Old Ideas World Tour

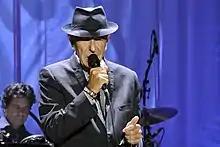
Leonard Cohen at King's Garden, Odense, Denmark, during the Old Ideas World Tour (17 August 2013)

The tour received universal praise from media and fans alike. Guido Lauwaert (Knack) wrote about opening night "The 78-year-old poet and singer seems 50 years younger for the duration of the concert. What strikes me is a total lack of false feelings…". Bart Steenhaut (DeMorgen) gave high praise to the musicians and Cohen himself, saying "Everyone was given ample opportunity to solo, and both backup singer – Sharon Robinson and the British Webb Sisters – were handed Cohen songs which they could shine on. Cohen himself singing downright excellent, though his deep, almost otherworldly baritone had not much variation in the set, exactly why was it right that the ladies often introduced a different timbre, and the rest of the band – all virtuoso with an impressive track record – could demonstrate their skill." Another reviewer (Robert Heller of Bloomberg Businessweek) states of the Berlin show in 2012 that "On record, Cohen has tended toward more spartan sounds, stripped back to just his voice and an acoustic guitar. Live, he has assembled an immaculate band. It plays with a manicured sweetness: A mandolin and violin add spice and color, a Hammond organ richness and depth. The Webb Sisters and Sharon Robinson provide luminous backing, careful arrangements making full use of each singer's tone."